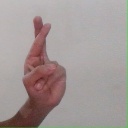
अक्षर: र